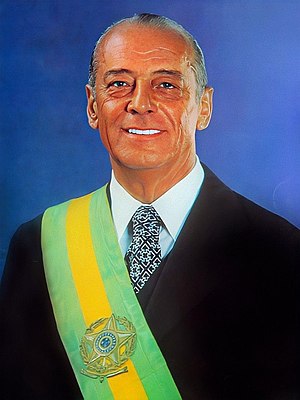
Døde i 1999 / December
Døde i 1999 er en liste over notable personer, der er afgået ved døden i 1999.